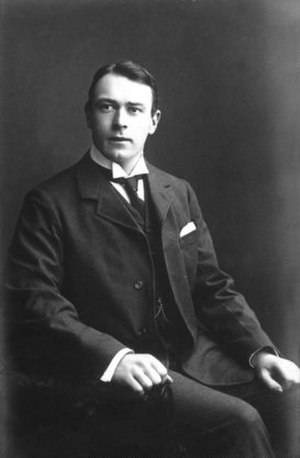
Thomas Andrews
Thomas Andrews var chefkonstruktør i Harland & Wolff, selskabet som byggede RMS Titanic. Andrews tegnede Titanic, og kendte til alle detaljerne på skibet. På jomfruturen var han med for at kontrollere, at alt var som det skulle på skibet og notere fejl.